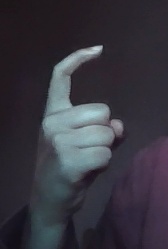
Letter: ra